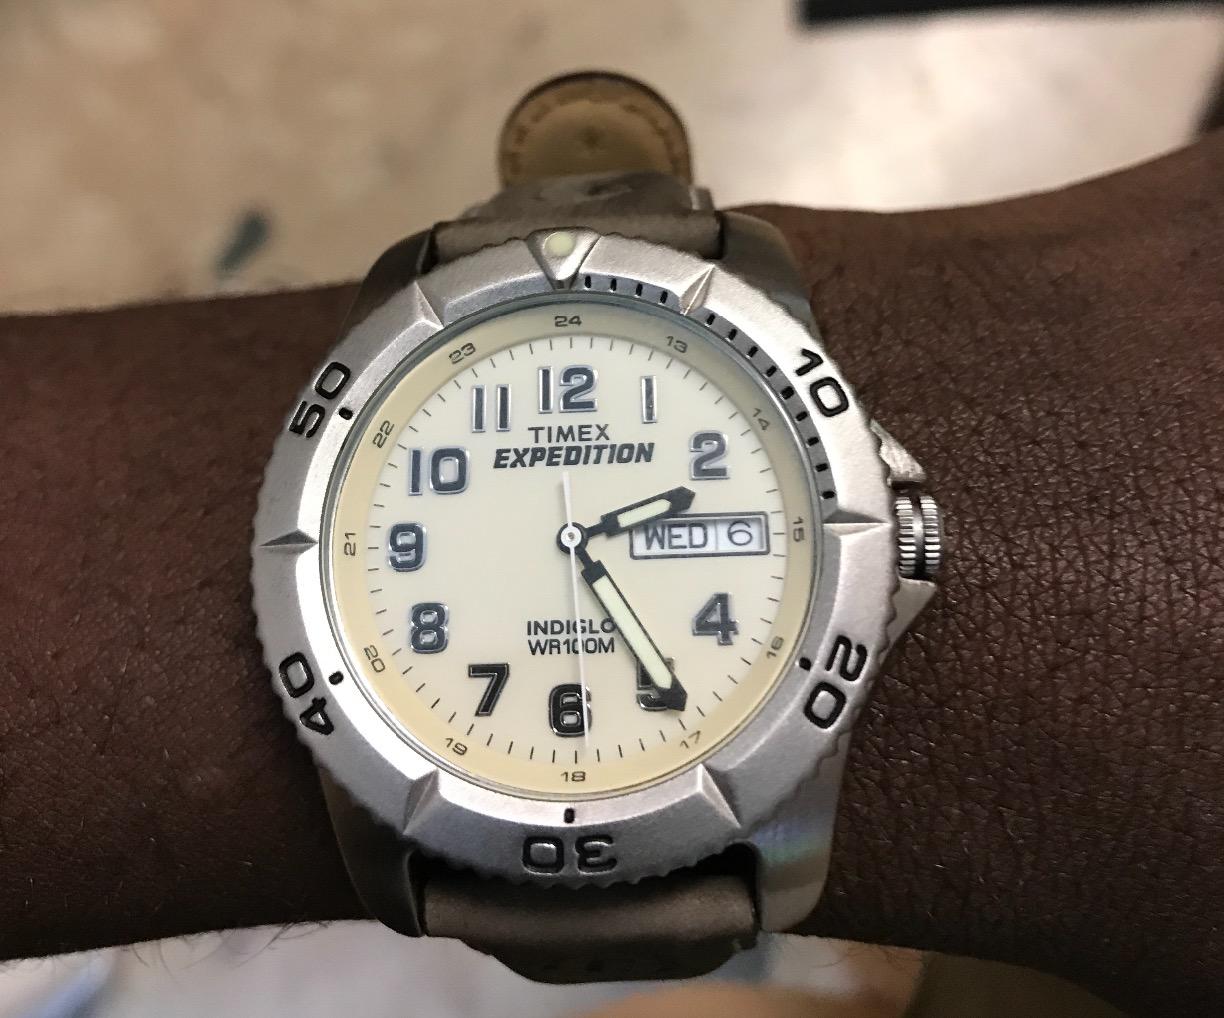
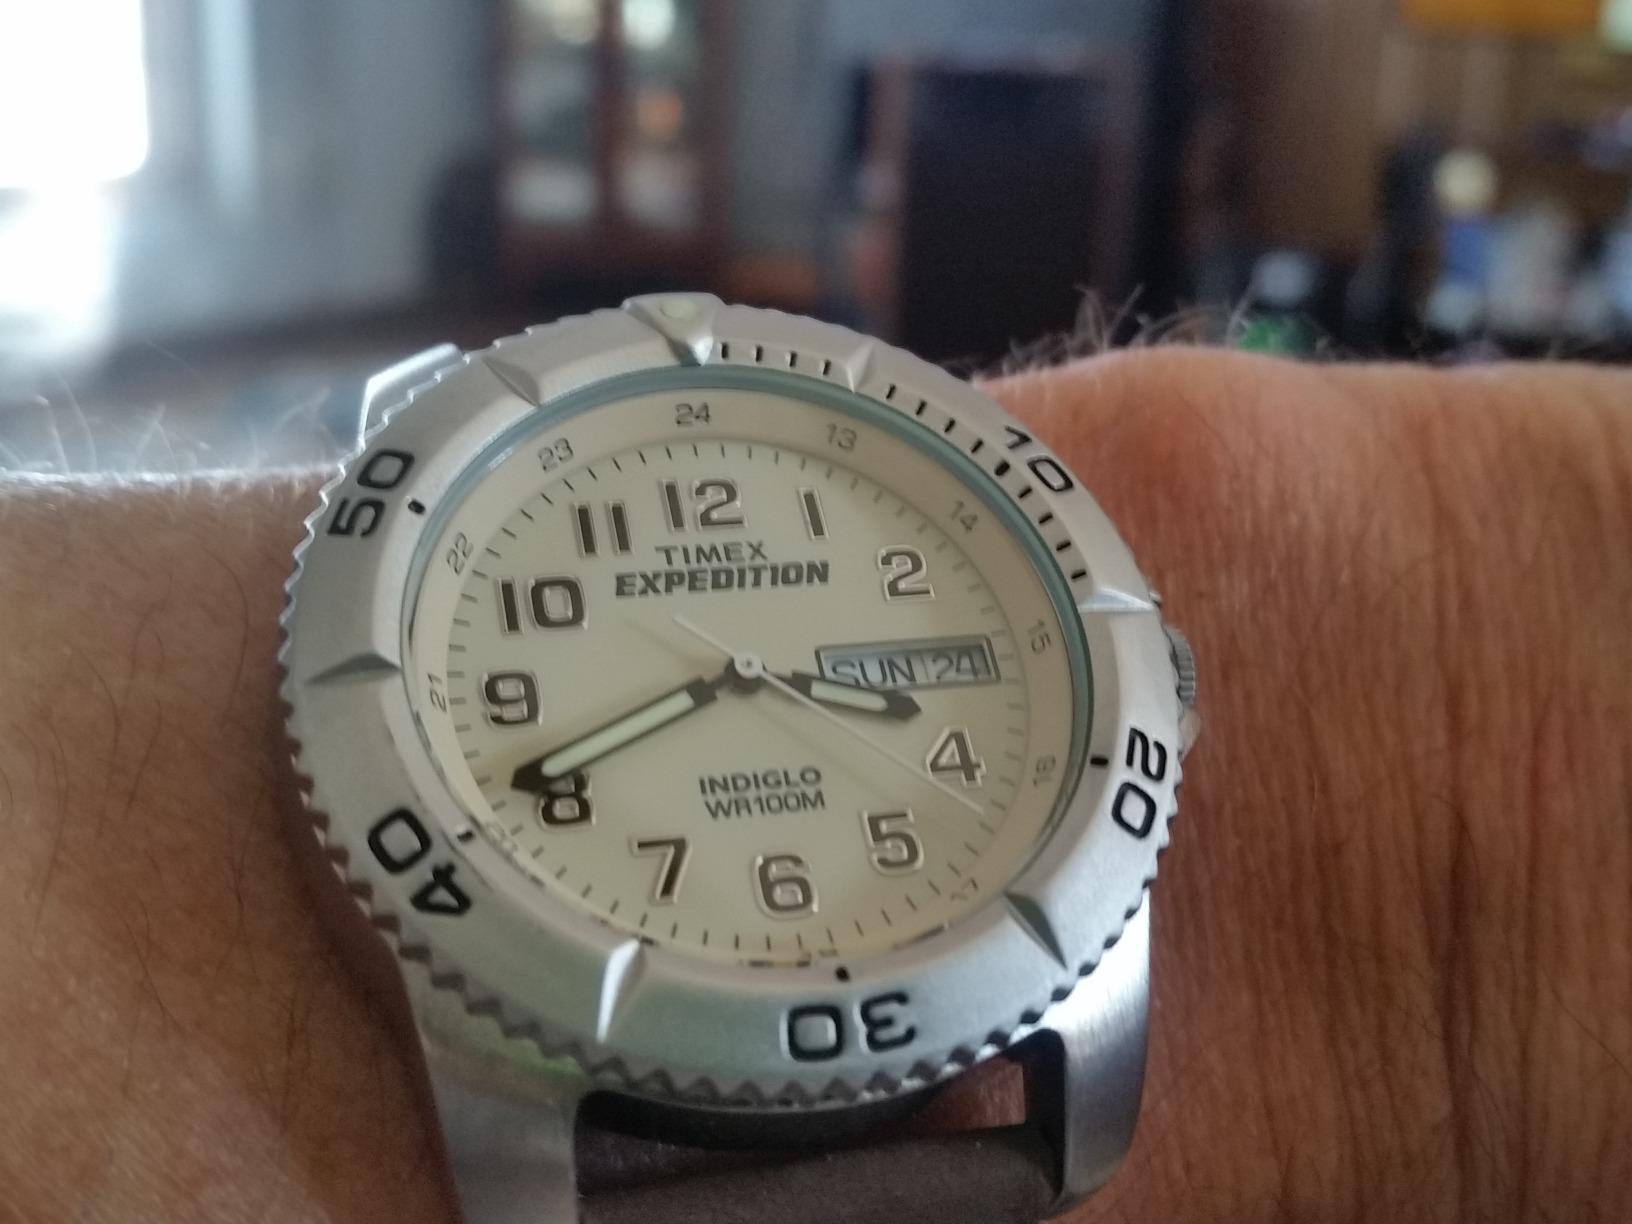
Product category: accessories_watch
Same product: yes